Erlangen

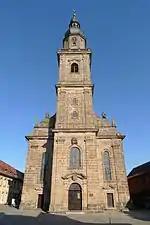
Western side of the Altstädter Church

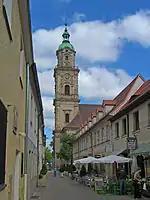
Southern side of the Neustädter Church

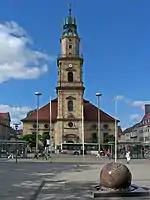
Huguenots Church with Huguenots Square in the foreground

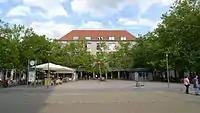
Eastern side of the Huguenots Square

In 2016, 28.6% of the inhabitants were Protestants and 28.1% Roman Catholics. 43.3% belonged to other denominations or religious communities or were nondenominational.